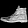
Label: Ankle boot